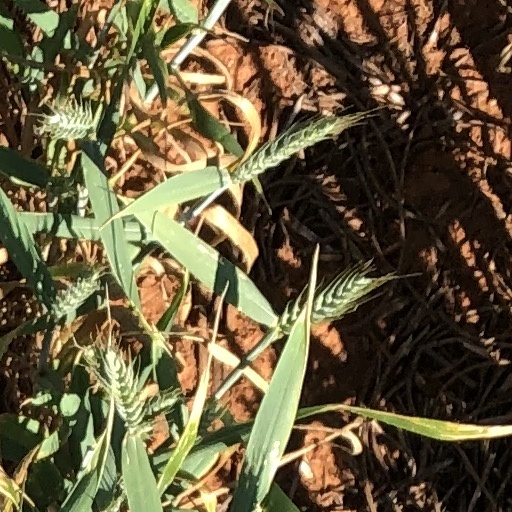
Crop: wheat